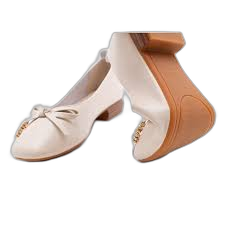
Waste category: shoes